U.S. Route 202 Business (Montgomeryville–Doylestown, Pennsylvania)

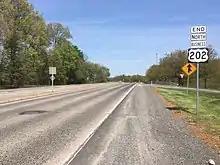
US 202 Bus. at its northern terminus at PA 611 in Doylestown Township

Upon crossing County Line Road, US 202 Bus. leaves the North Penn Valley region and enters New Britain Township in Bucks County. Here, the route becomes West Butler Avenue, heading past businesses before running through a mix of residential and commercial development. The road crosses into the borough of Chalfont and passes through wooded areas of homes prior to reaching an intersection with PA 152. At this point, PA 152 joins US 202 Bus., with the road crossing the West Branch Neshaminy Creek and heading into a business district. PA 152 splits to the north and US 202 Bus. becomes East Butler Avenue, running past residences before crossing the North Branch Neshaminy Creek in a wooded area. The road passes businesses and intersects Bristol Road, at which point it enters the borough of New Britain and crosses SEPTA's Lansdale/Doylestown Line at-grade. The route follows West Butler Avenue past commercial development before running through wooded residential areas, becoming East Butler Avenue after crossing Tamenend Avenue. US 202 Bus. curves east and runs through more wooded areas of development, crossing Cooks Run and passing to the north of Delaware Valley University. The road enters Doylestown Township and becomes West State Street, curving northeast and widening to a four-lane divided highway. The route comes to an interchange with the PA 611 freeway bypass of the borough of Doylestown, at which point US 202 Bus. ends and West State Street continues into Doylestown as State Route 3002 (SR 3002), an unsigned quadrant route.